List of Doubutsu Sentai Zyuohger characters

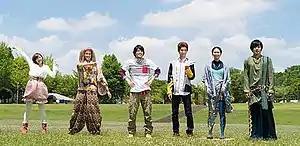
The main heroes of "Doubutsu Sentai Zyuohger". From left to right: Amu, Leo, Yamato Kazakiri, Misao Mondo, Sela, and Tusk.

The eponymous Zyuohgers are composed of four , humanoids with animal features from a pocket dimension called , and one human who fight together to defend Earth from the Dethgaliens. Each primary member carries a cuboid device, which they use to transform, control their mecha, disguise the Zyuman members as humans, and double as a cellphone, along with a sidearm, which has a for performing the finisher and a for performing the finisher. They also possess a ability, which manifests certain features based on their associated animal when activated. The Zyuohgers later gain another human member who was originally captured and brainwashed to fight for the Dethgaliens, but joins their side after he breaks free from the villains' control with their help.